Palacio de San Carlos, Bogotá

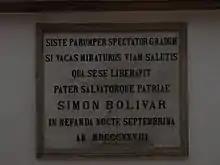
Wall plaque commemorating the assassination attempt on Simon Bolivar

The palace was also the scene of an assassination attempt on Simon Bolivar in 1828. He was attacked when a group of conspirators attempted to assassinate him while he was taking a bath and he escaped through the window with soap still covering his body. His mistress, Manuela Sáenz Aizpuru, who tipped him off and saved him came to be known among Bogotans as "the liberator of the liberator". The event became known as the "Noche Septembrina", and it is referenced in Latin in a plaque conspicuously fixed on the wall next to the window through which he escaped. In 1937, properties next to the palace were acquired on the eastern side. The main entrance was added along with a triple storied building to accommodate the offices of the Ministry. Built by the Italian architect Pietro Cantini, the new façade stands close to two other historic buildings on Calle del Coliseo (Calle 10): the birthplace of the poet Rafael Pombo and the Christopher Columbus Theatre. On 11 August 1975, the San Carlos Palace was declared a National Monument.